Franz Voves

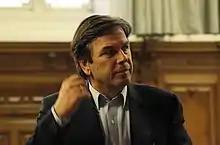

Franz Voves (born 28 February 1953) is an Austrian politician of the SPÖ and a former player in the Austrian ice hockey national team. From 25 October 2005 to 16 June 2015 he has been governor of Styria (Landeshauptmann der Steiermark). He was vice-governor of Styria from 12 March 2002 till 24 October 2005. On 2 March 2002 he was elected as the chairman of the SPÖ Styria (Steiermark).